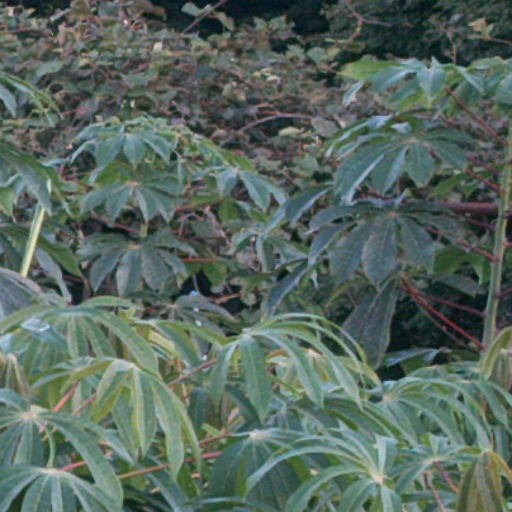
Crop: cassava